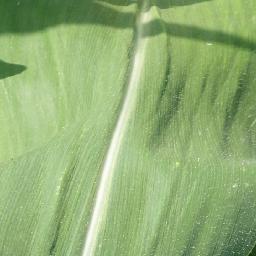
Label: Corn___healthy